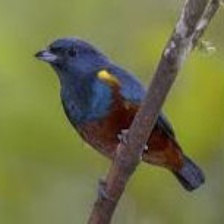
Species: CHESTNET BELLIED EUPHONIA
Scientific name: EUPHONIA PECTORALIS